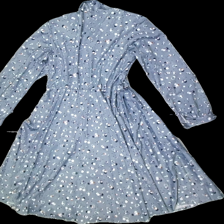
View: back
Type: Dress
Category: Ladies
Brand: Not in the list
Brand text on label: Lana
Colors: White, Purple, Multicolor, Grey
Material: 100% Polyester
Pattern: Other
Cut: Regular
Season: All
Trend: 70s
Holes: Minor
Damage 2: Hole
Damage 2 location: middle center
Price range: 100-150
Recommended usage: Repair